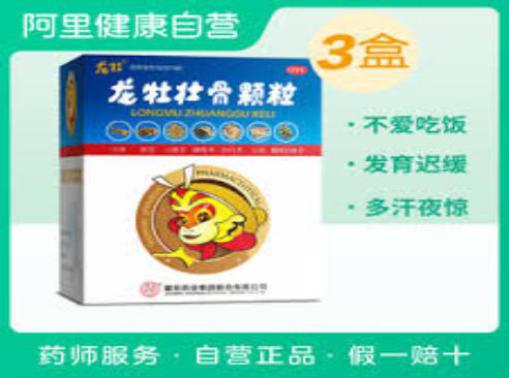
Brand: longmu-2
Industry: Medical